Pat Morita

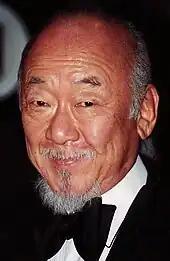
Morita in 2002

In the first film, "The Karate Kid" (1984), Morita was nominated for an Academy Award for Best Supporting Actor and a corresponding Golden Globe Award, for his role as the wise karate teacher Mr. Miyagi who taught bullied teenager Daniel LaRusso (Ralph Macchio) the art of Goju-ryu karate. He was recognized as Noriyuki "Pat" Morita at the 57th Academy Awards ceremony. He reprised the role two more times with Macchio in "The Karate Kid Part II" (1986) and "The Karate Kid Part III" (1989). From 1989-90, he voiced Mr. Miyagi in the animated series, "The Karate Kid", narrating the plot of each episode before the opening. In 1994, he starred in "The Next Karate Kid" with Hilary Swank (as bullied teenager Julie Pierce) instead of Macchio.